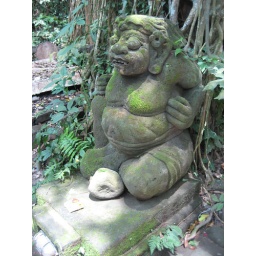
The holy monkey forest in Ubud; amazingly tranquil place, as long as you're not carrying foodstuffs.